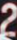
Number: 2